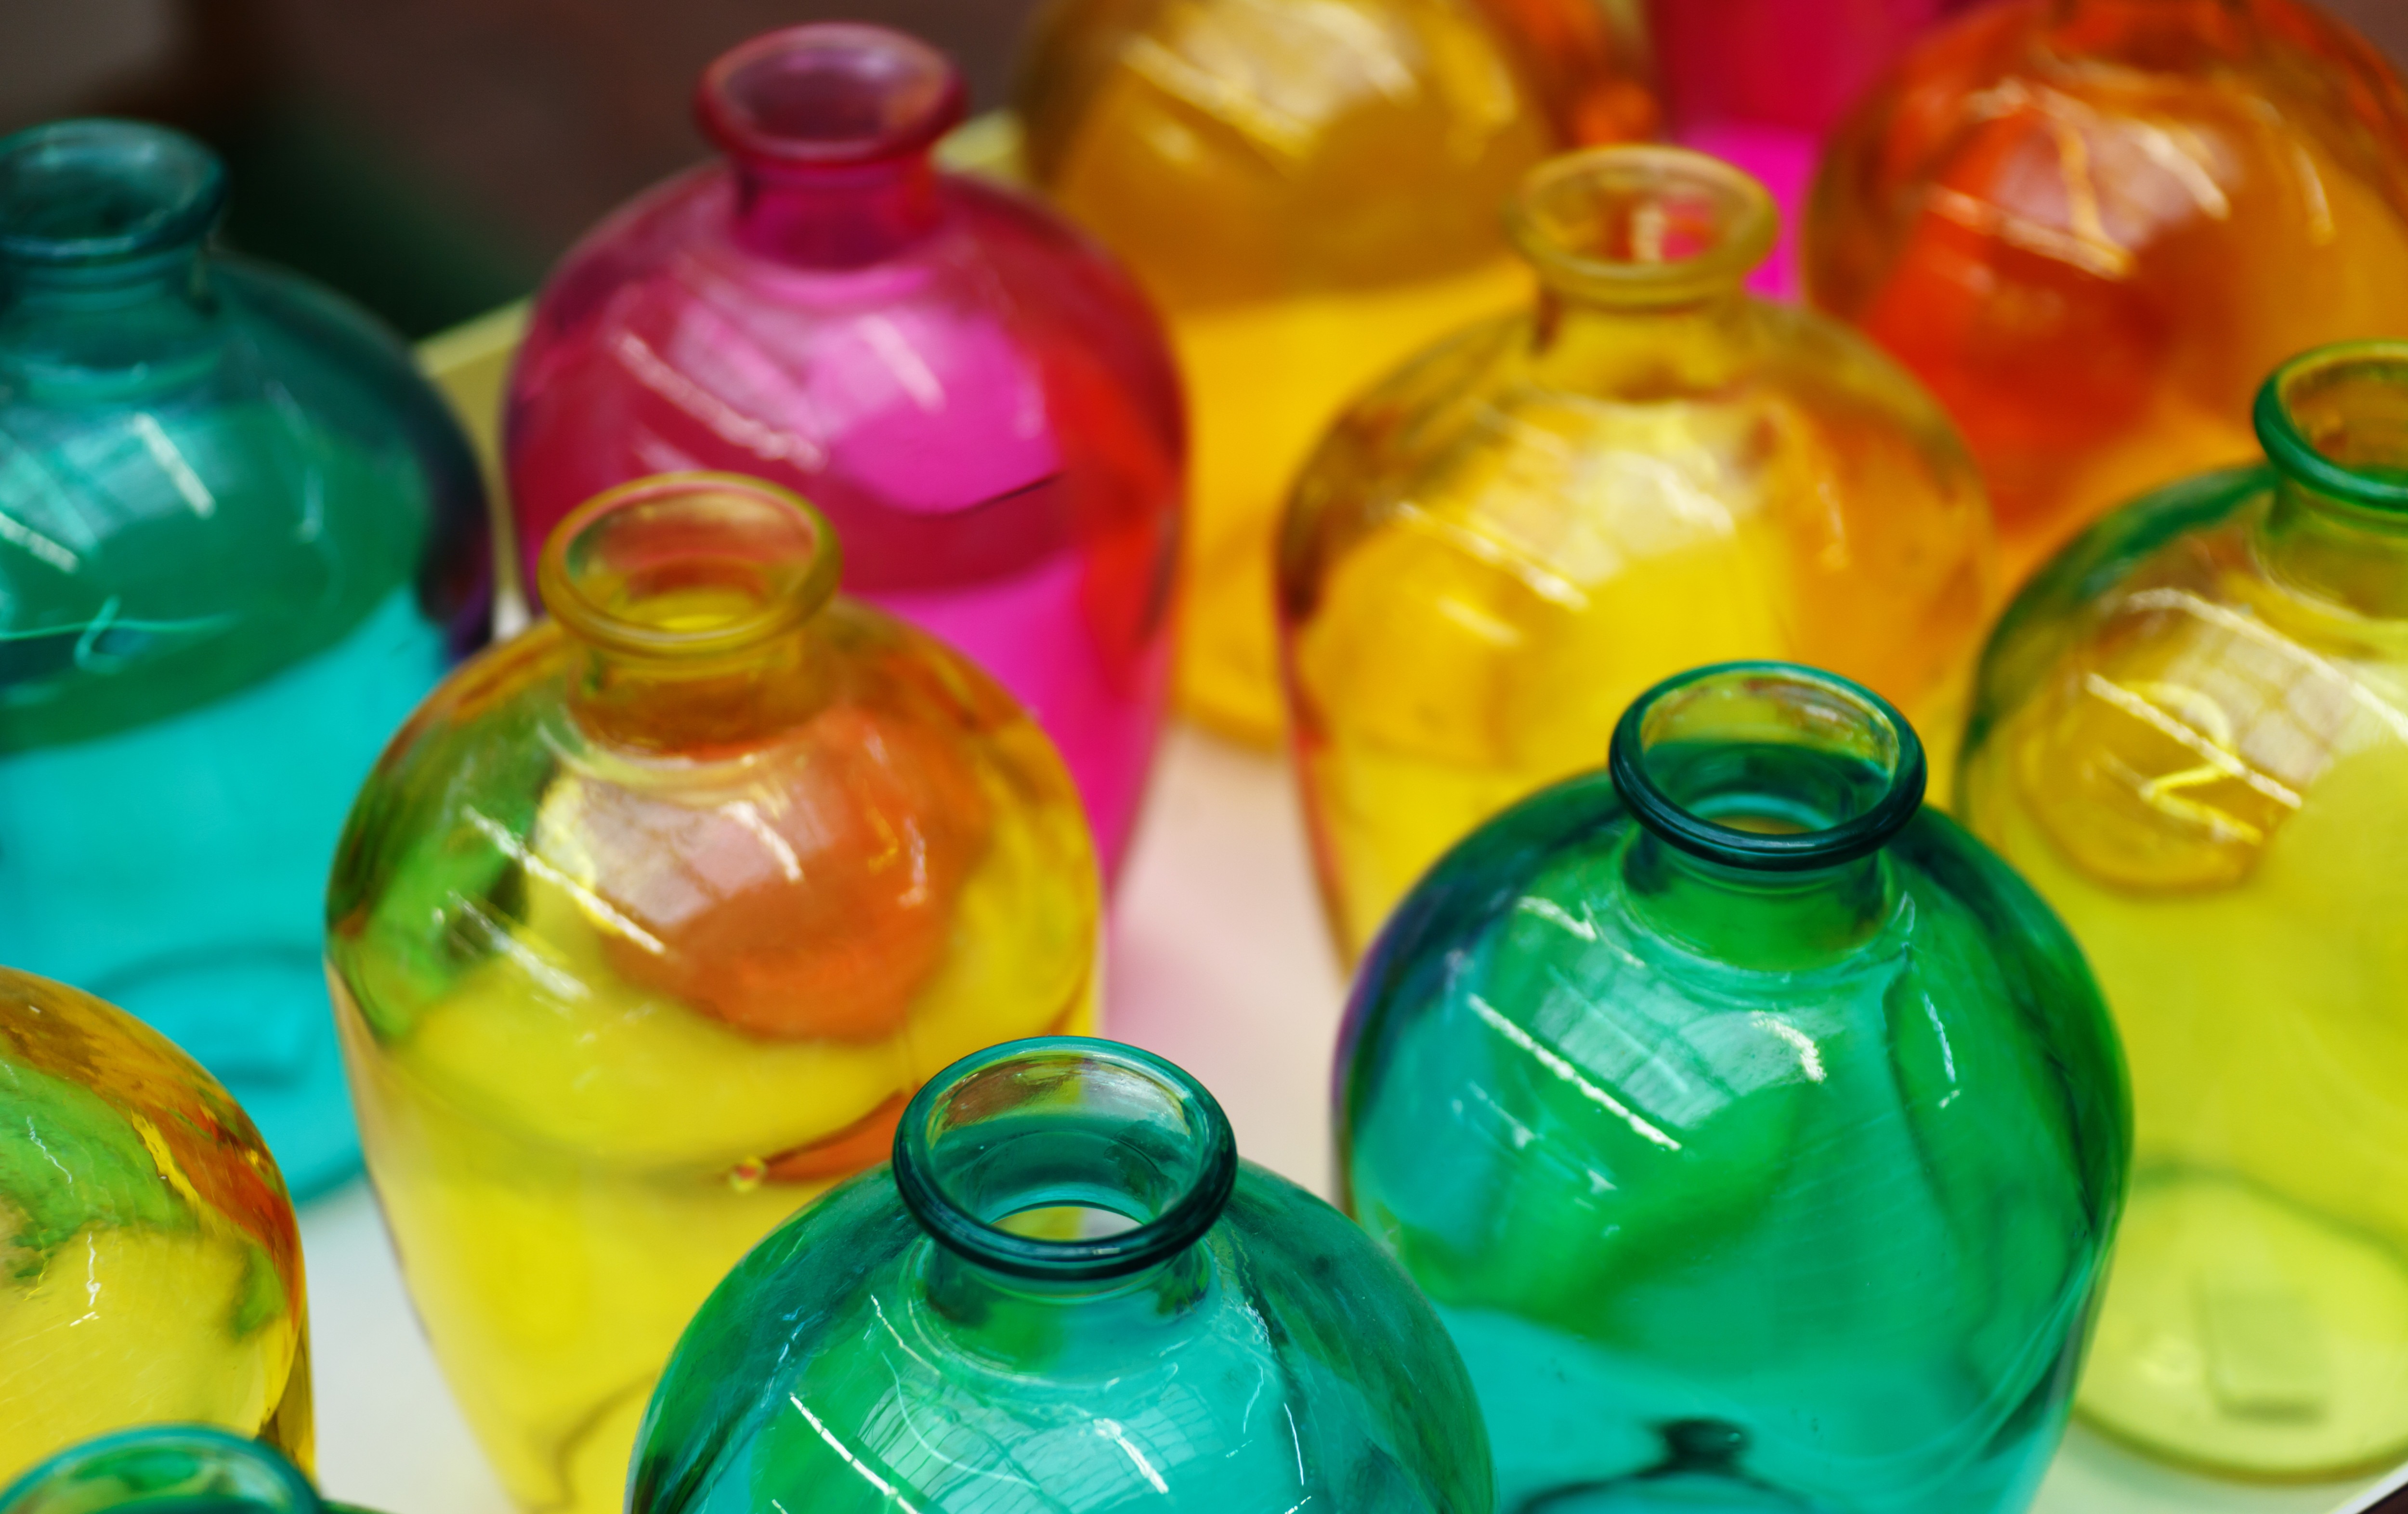
glass, decoration, collection, color, bottle, blue, colorful, yellow, pink, glass bottle, product, design, display, container, vivid, vases, vibrant, pots, drinkware